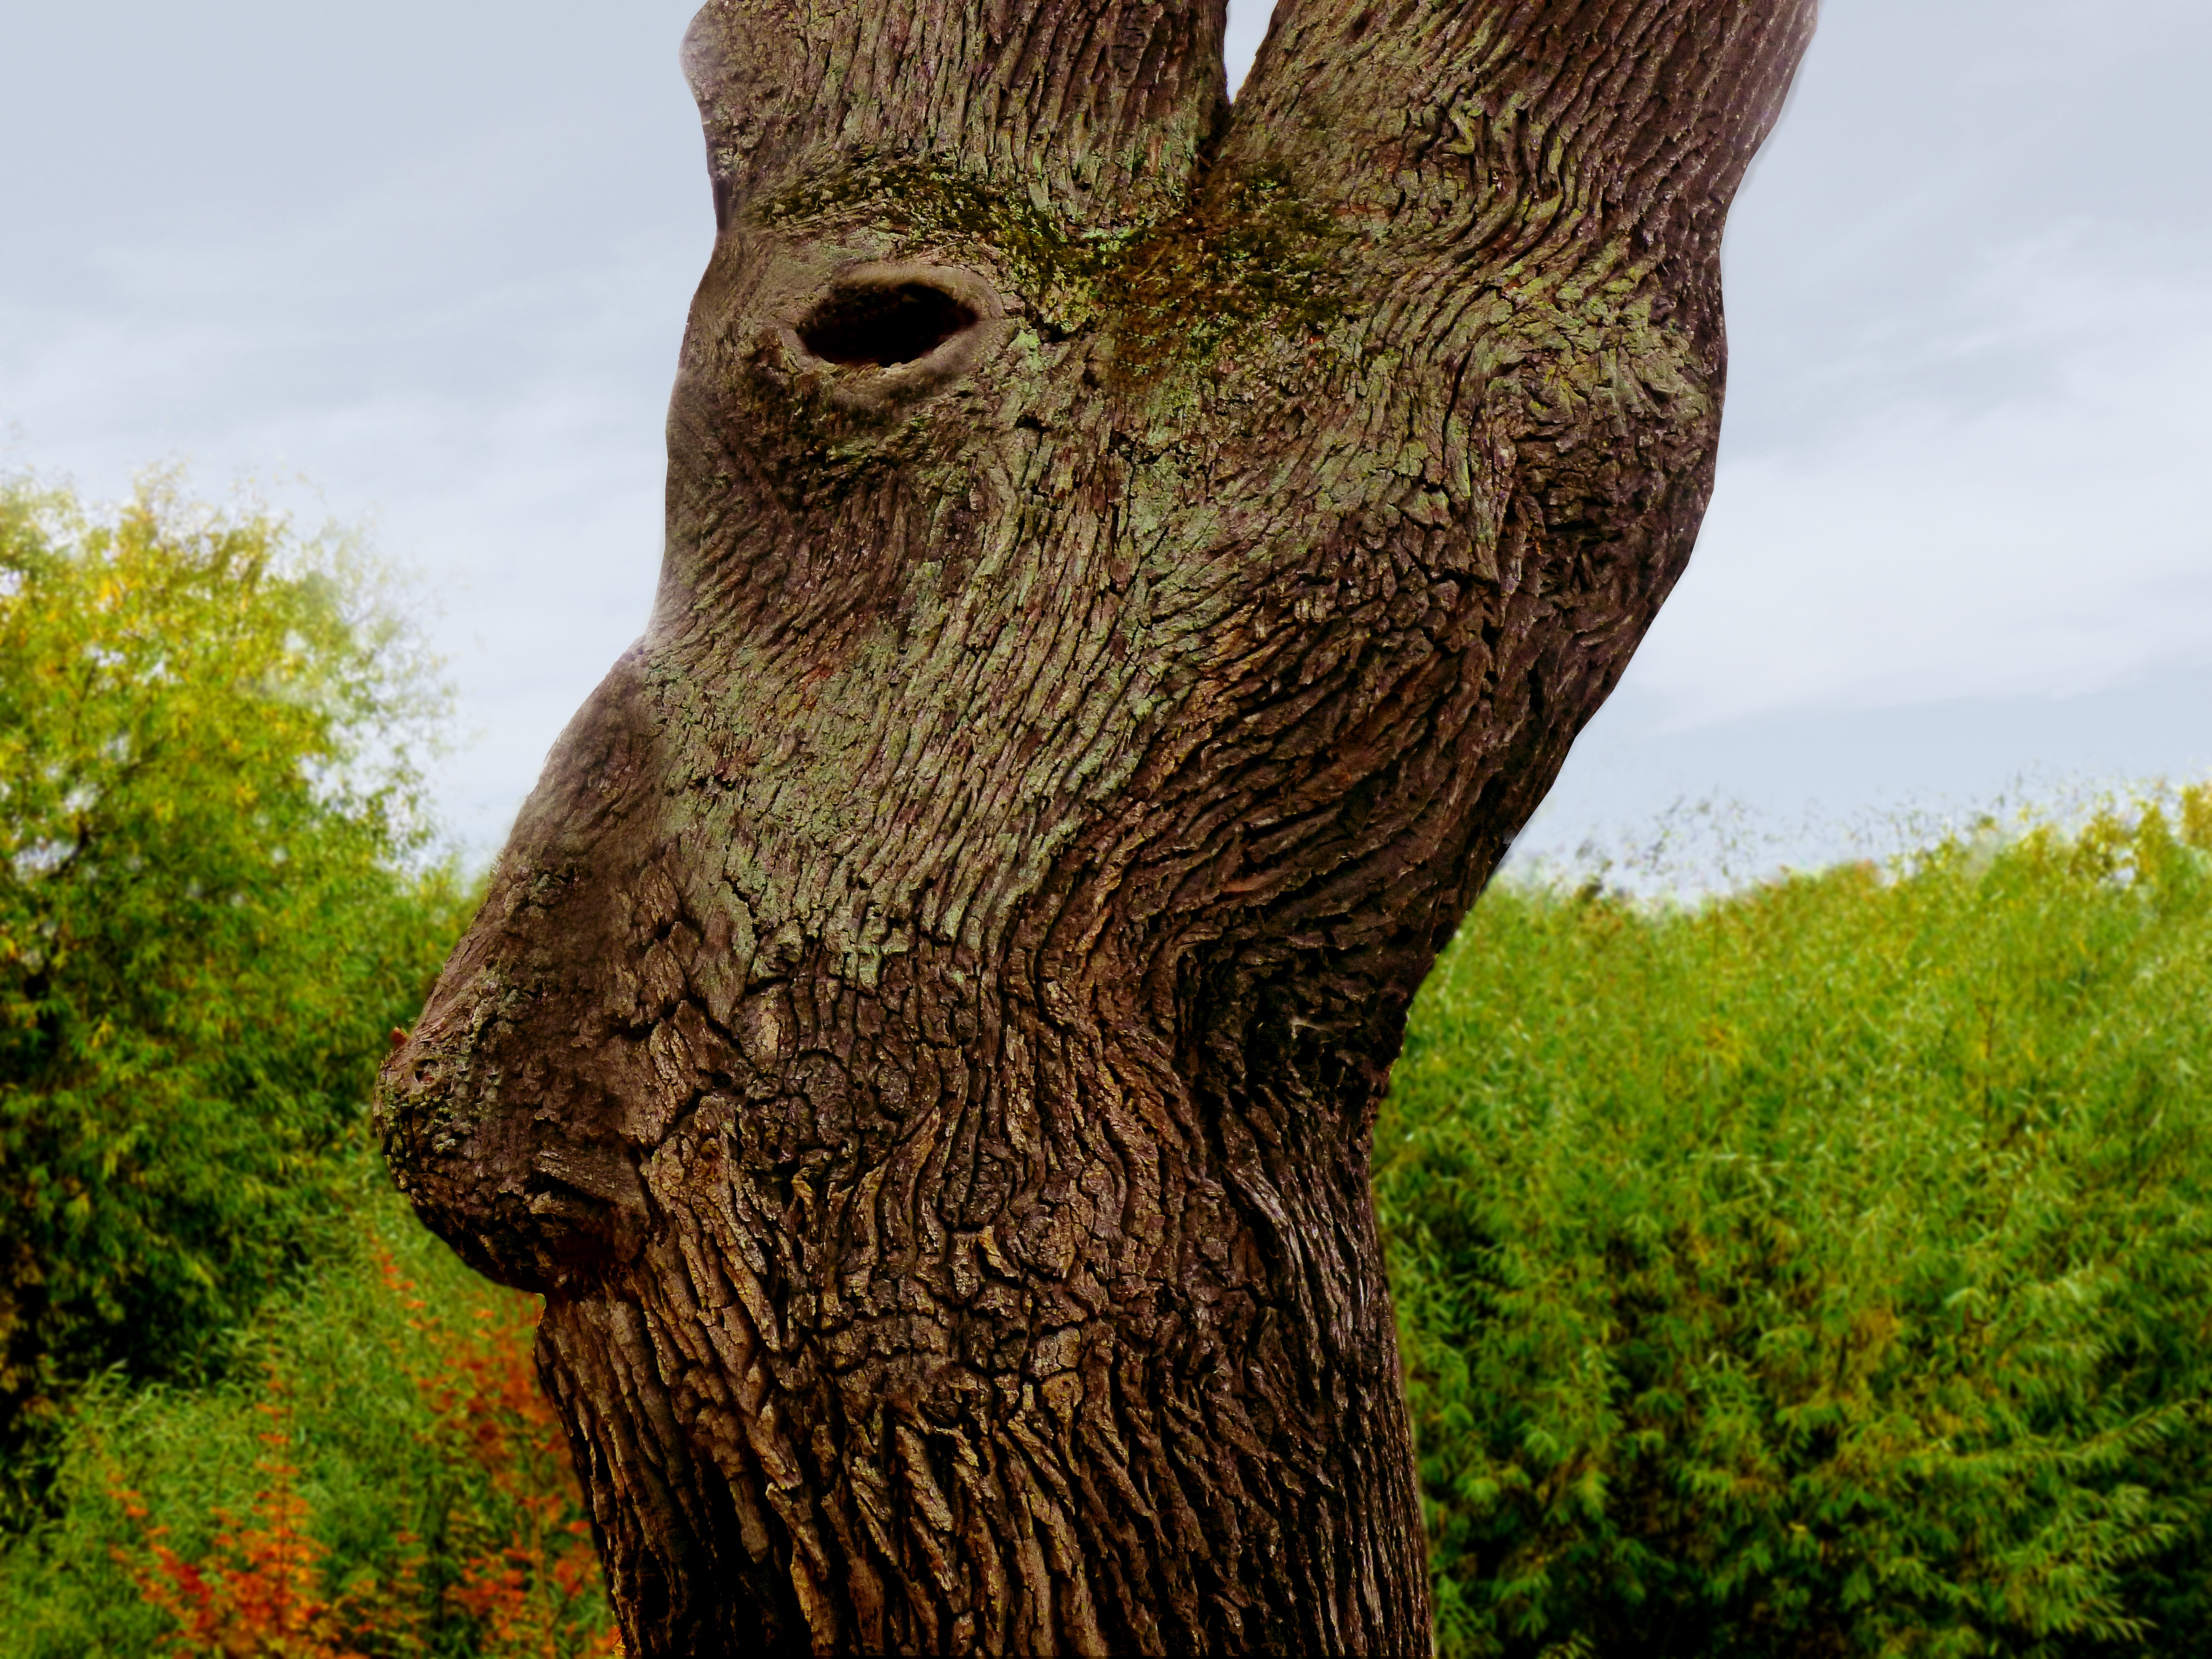
landscape, tree, nature, branch, plant, sky, wood, leaf, flower, trunk, mystical, wildlife, log, green, park, blue, fauna, face, sculpture, art, eye, fantasy, tree bark, tree spirit, woody plant, tree essence